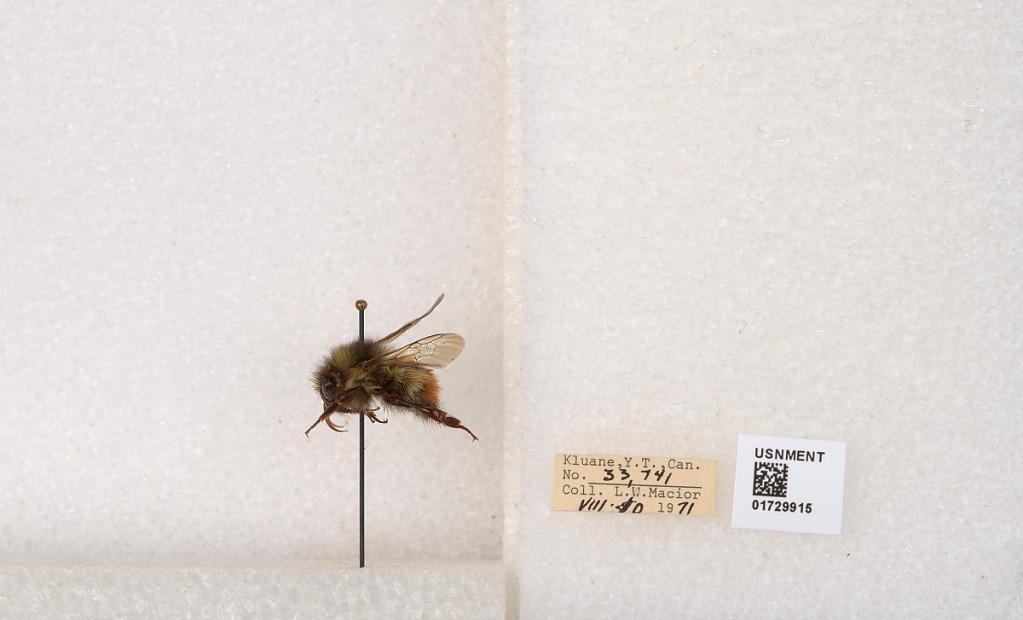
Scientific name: Bombus flavifrons Cresson
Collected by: L. Macior
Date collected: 1971-8-10
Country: Canada
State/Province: Yukon Territory
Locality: Kluane National Park and Reserve
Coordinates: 60.7493, -139.504